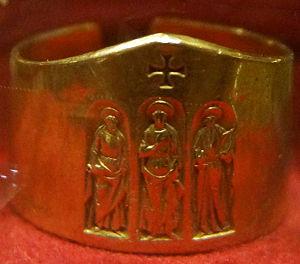
prsénté dans la salle du Trésor, Cathédrale Notre-Dame de Laon.
Du latin annellus ou annulus, diminutifs de annus, l'anneau épiscopal ou anneau pastoral est une bague ecclésiastique, l'un des signes distinctifs de la charge épiscopale catholique. Porté à l'annulaire droit en toutes circonstances, au chœur comme à la ville, il est avec la croix pectorale l'un des attributs épiscopaux les plus visibles.
Le IIᵉ concile œcuménique du Vatican, plus couramment appelé concile Vatican II, est le XXIᵉ concile œcuménique de l'Église catholique. Il est ouvert le 11 octobre 1962 par le pape Jean XXIII et se termine le 8 décembre 1965 sous le pontificat de Paul VI.